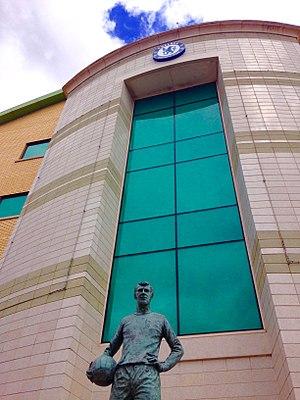
Stamforde Bridge
Chelsea Football Club est un club de football professionnel anglais fondé le 10 mars 1905 à Londres. Son siège est situé dans le quartier de Fulham, au sein du borough de Hammersmith et Fulham. Il évolue actuellement en Premier League et a passé la majorité de son histoire dans la plus haute division du football anglais. Leur stade est Stamford Bridge, qui comprend 40 834 places, et où le club évolue depuis sa fondation. César Azpilicueta est le capitaine du club depuis août 2018 et Frank Lampard est l'entraîneur de l'équipe première. Chelsea a fait partie du Big Four anglais des années 2000 aux côtés d'Arsenal, de Liverpool et de Manchester United. Bien que possédant un palmarès moins impressionnant que celui des autres « grands » du championnat, les Blues disposent du quatrième palmarès d'Angleterre avec 29 titres et sont classés dixièmes au classement mondial des clubs de l'IFFHS entre 1991 et 2010.